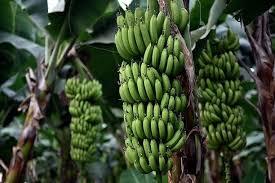
Migomba hizi ziko na majani ya kijani kibichi inaonyesha mikunga ya ndizi iliyoanguka kana kwamba iko karibu kupelekwa sokoni ama kuvunwa na kupelekwa sokoni.